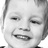
Emotion: happy